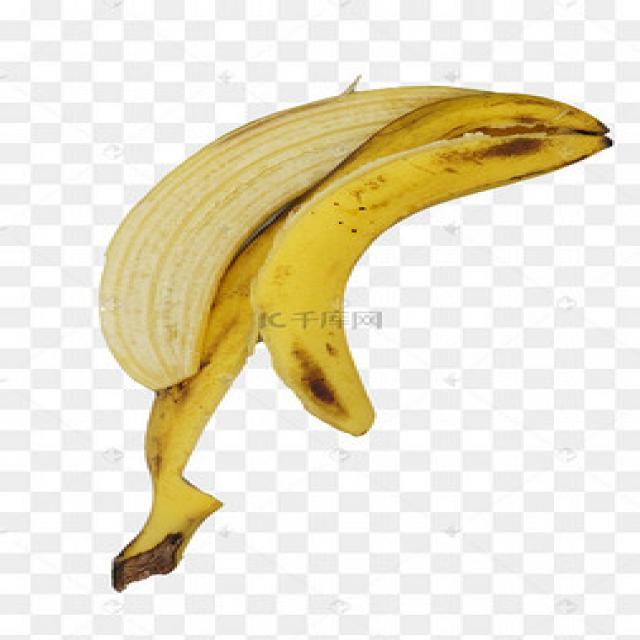
Label: bananas